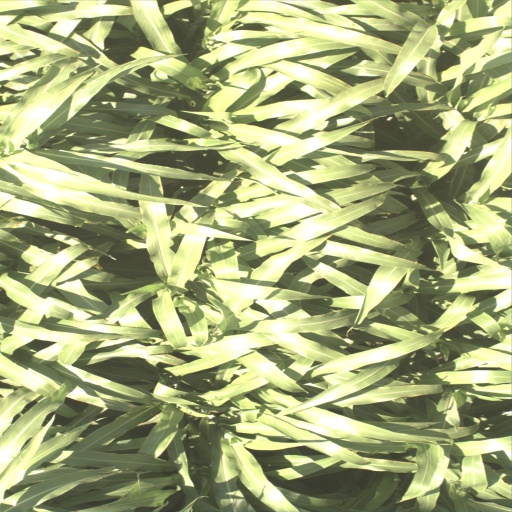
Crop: sorghum